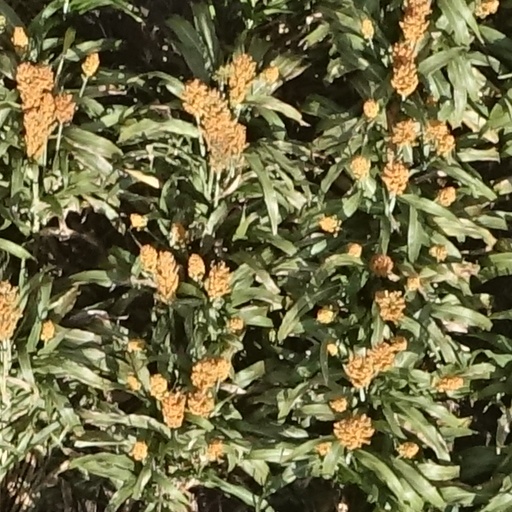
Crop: sorghum